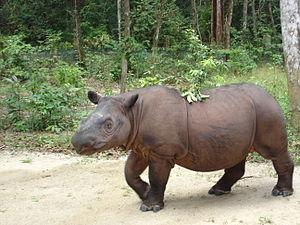
Sumatra est une île de l'Ouest indonésien située sur l'équateur. Son nom vient de Samudra, la capitale du sultanat de Pasai dans le nord de l'île. Avec ses 473 481 km², elle est la septième plus grande île au monde, et d'une surface légèrement supérieure à la Papouasie-Nouvelle-Guinée et à la Suède. Le dernier recensement comptait 50 365 538 habitants.